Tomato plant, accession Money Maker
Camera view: horizontal (90 deg, fisheye); turntable rotation: 0 degrees
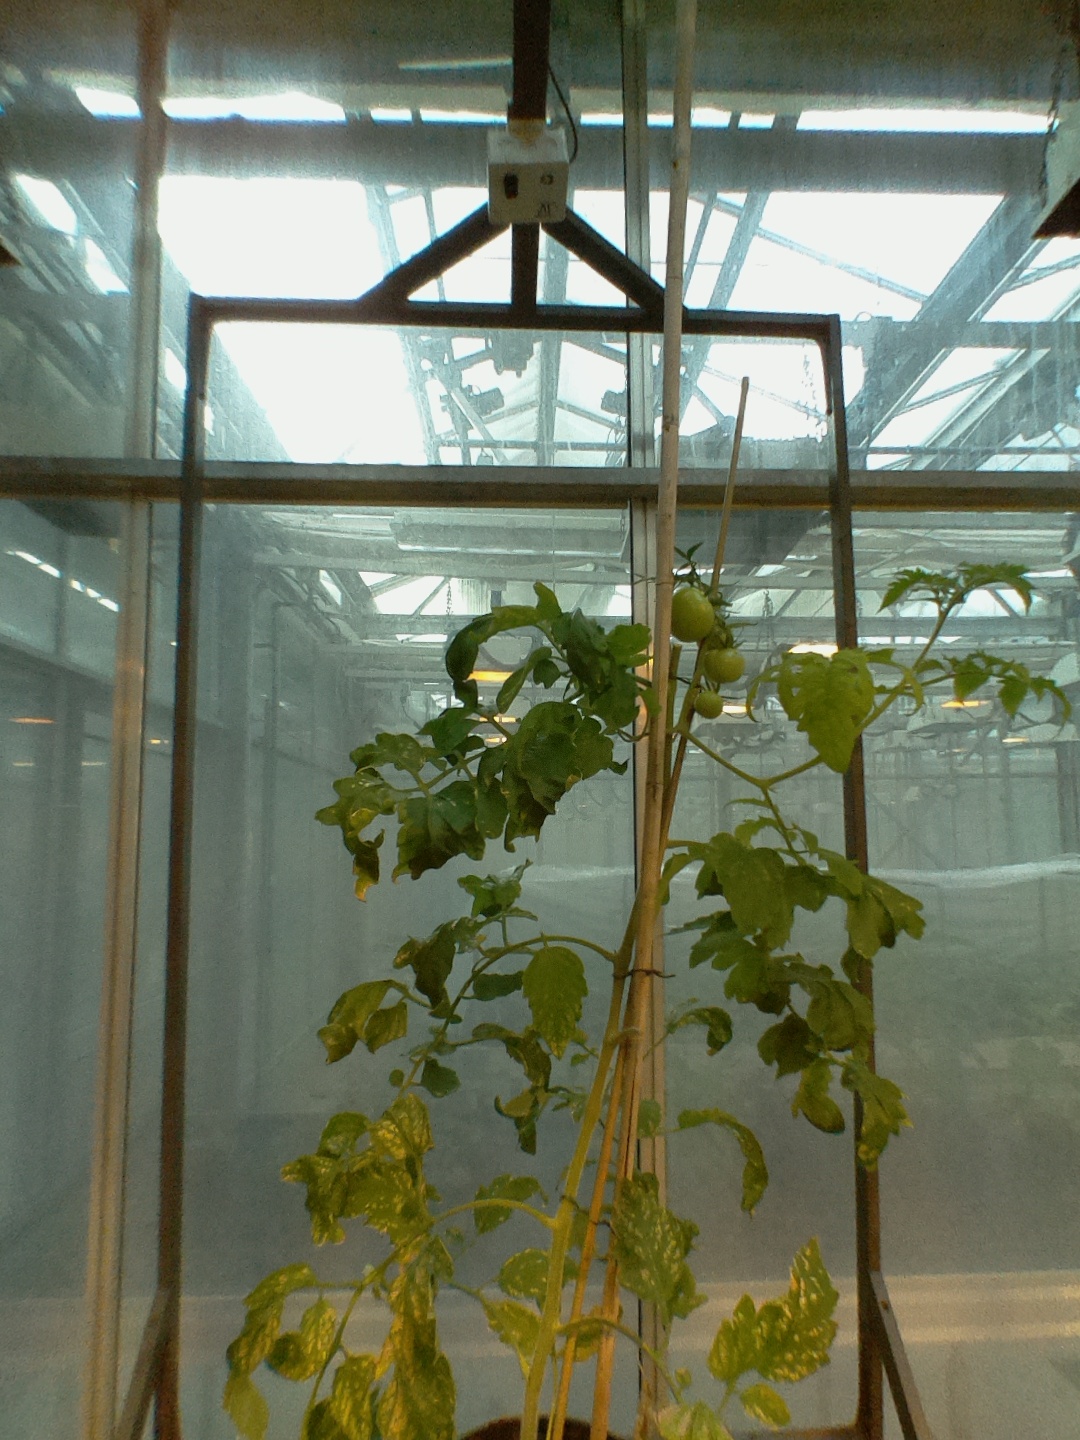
BBCH growth stage 74: 40%-50% of final fruit size